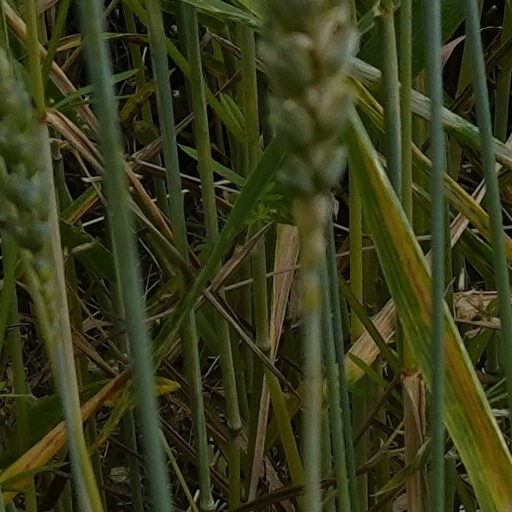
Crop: wheat